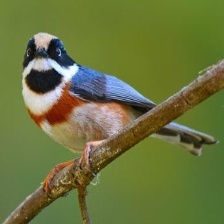
Species: BLACK THROATED BUSHTIT
Scientific name: AEGITHALOS CONCINNUS